Daniel Espinosa

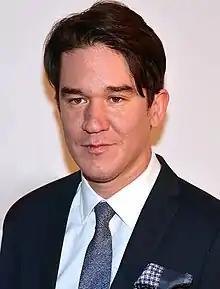
Espinosa in 2013

Jorge Daniel Espinosa (born 23 March 1977) is a Swedish film director from Trångsund, Stockholm, of Chilean origin.